Frederica of Hanover

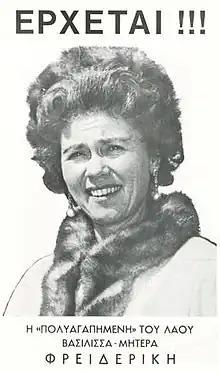
"COMING!!! The people's 'beloved' queen mother Frederica". Anti-monarchy poster of Queen Frederika from the 1974 referendum.

King Constantine II's clashes with the democratically elected Prime Minister George Papandreou Sr. were blamed by critics for causing the destabilisation that led to a military coup on 21 April 1967 and the rise of the regime of the colonels. Faced with a difficult situation, King Constantine initially collaborated with the military dictatorship, swearing in their government under a royalist prime minister. Later that year he attempted a counter-coup in an attempt to restore democracy, whose failure forced him into exile. Following this, the junta appointed a regent to carry out the tasks of the exiled monarch.